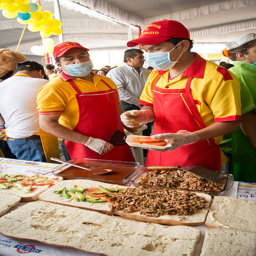
Two people wearing masks preparing food off a table.
Male workers are preparing very large meat sandwiches.
A snack counter where two persons are preparing snacks.
Men in yellow and red uniforms preparing large sandwiches.
Two men wearing face masks and red aprons stand over food that sits on a counter.